Takagari

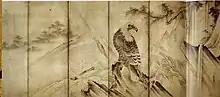
Soga Nichokuan's "Eagle on a Rock" ink on paper,

In Japan, records indicate that falconry from Continental Asia began in the fourth century. According to a passage in the "Nihon Shoki" (720), continental falconry was introduced by the Baekje noble Sakenokimi in 359 during the reign of Emperor Nintoku. From the outset, the central Court and local lords both enjoyed hawking, with the former trying to monopolize falconry, sometimes with banning orders. Central power, however, as seen in the repetition of prohibiting orders, had no complete control over local falconry until the 17th century. In the 13th century, hawking became popular among the rising samurai class as well as among court nobles ("kuge"). At that time, the practice of hawking was a means of resolving struggles over land ownership among lords. Buddhist temples, who were also land owners, opposed falconry based on their ideology against killing. Falconer lords, on the other hand, devised a Buddhist rationale or resorted to Shinto justifications. Several falconry schools or styles ("ryū") were formed in the process.